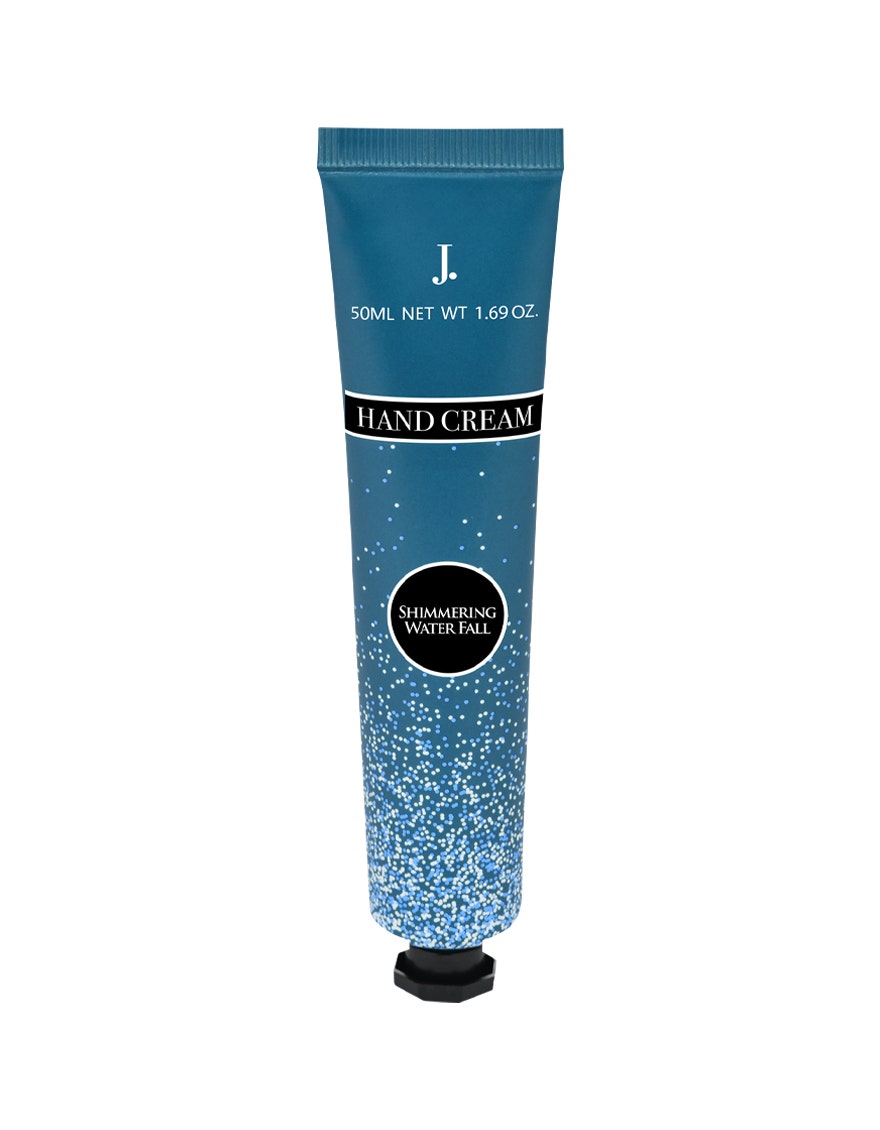
blue hand cream with glitter in it